Tsukudajima

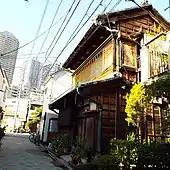
An old house in Tsukudajima.

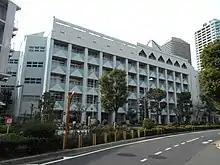
Tsukuda Junior High School

Tsukudajima (佃島, "Tsukuda Island") is a small island in Tokyo Bay, facing Tsukiji to its west. Originally, Tsukudajima was a tiny island at the mouth of the Edogawa river in Tokyo Bay. It was inhabited by a fishing community who migrated from Osaka in early 1600s. It is home to the famous dish Tsukudani (佃煮). The high-rise district of Tsukishima was built next to Tsukudajima on reclaimed land.